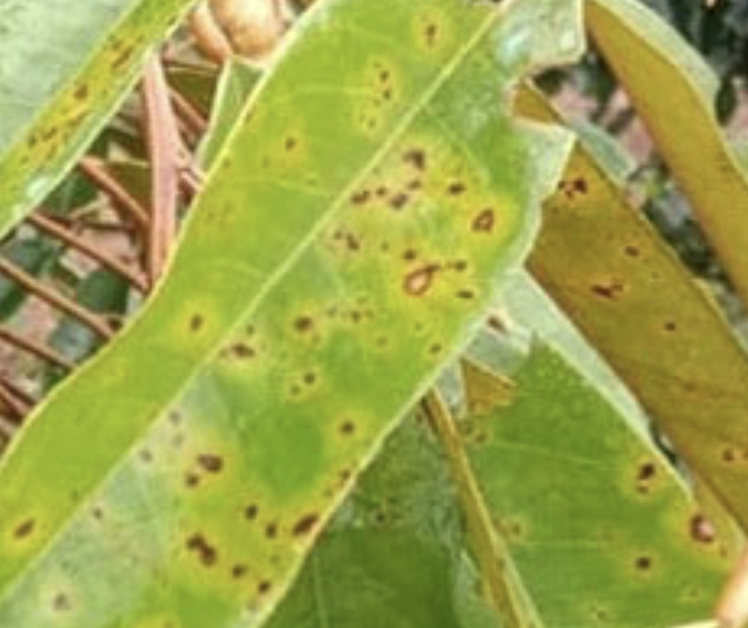
Label: canker_disease